Shui Junshao

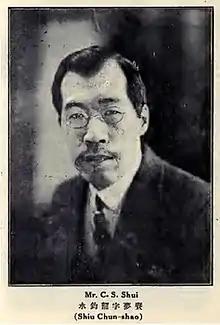
Shui Junshao

Shui Junshao (水鈞韶, 1878 – 25 August 1961), courtesy name Meng Geng, a native of Funing, Jiangsu, was a diplomat from the Republic of China and a member of the old transportation department . He was a member of the Revolutionary Committee of the Chinese Kuomintang. In 1925, he served as the consul general of the Chinese consulate in Leningrad, USSR.